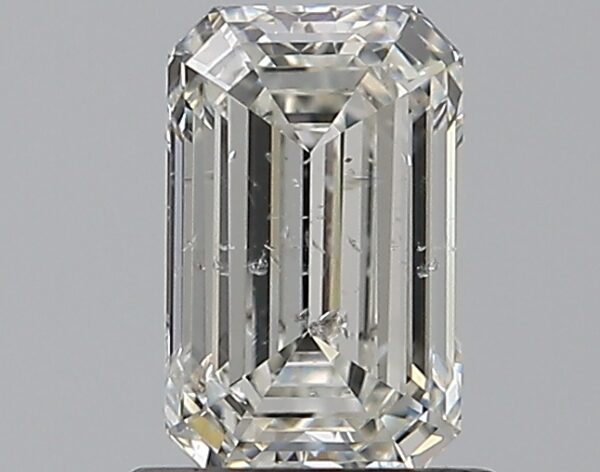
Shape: emerald
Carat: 1
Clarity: SI2
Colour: H
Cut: EX
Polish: EX
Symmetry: VG
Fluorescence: N
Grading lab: GIA
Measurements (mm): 7.19 x 4.49 x 3.04